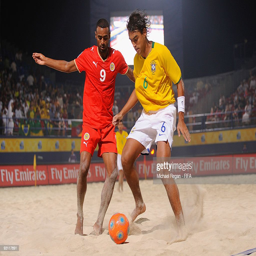
person challenges person during the match .